Maatsuyker Island Lighthouse

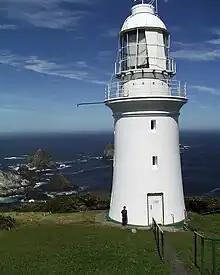
Maatsuyker Island Lighthouse and the Needle Rocks on a clear day in December 2005.

Maatsuyker Island Lighthouse is a lighthouse on Maatsuyker Island, Tasmania, Australia. It was the last Australian lighthouse still being officially operated by lightkeepers. A second, smaller, and automated lighthouse was installed in 1996 but it is unclear whether volunteers are going to continue to work the lights on Maatsuyker Island.